Jane Morris

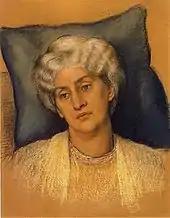
"Study of Jane Morris" by Evelyn De Morgan in 1904

Photographs of Jane Burden by Rossetti are available at .